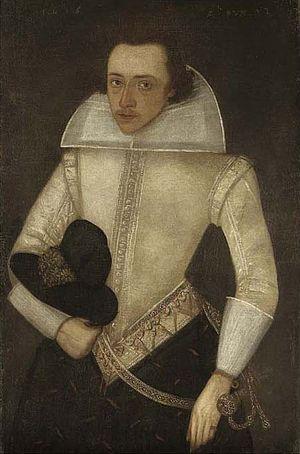
La famille Babington est une famille anglaise et anglo-irlandaise descendant de Sir John de Babington, seigneur du manoir de Babington, dans le Northumberland, qui vivait en 1178.
Anthony Babington est un noble d'Angleterre, un comploteur dévoué au catholicisme. Il fut condamné pour avoir comploté l'assassinat d'Elizabeth Ire d'Angleterre et pour avoir conspiré avec la reine Mary, emprisonnée.